Smoked fish

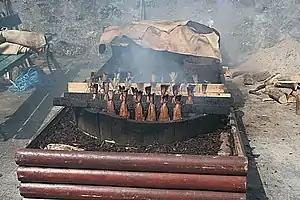
Racks of haddock in a homemade smoker. Smouldering at the bottom are hardwood wood chips. The sacking at the back is used to cover the racks while they are smoked.

Smoked fish is fish that has been cured by smoking. Foods have been smoked by humans throughout history. Originally this was done as a preservative. In more recent times, fish is readily preserved by refrigeration and freezing and the smoking of fish is generally done for the unique taste and flavour imparted by the smoking process.